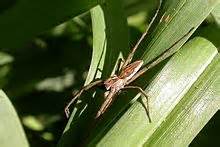
Label: spider